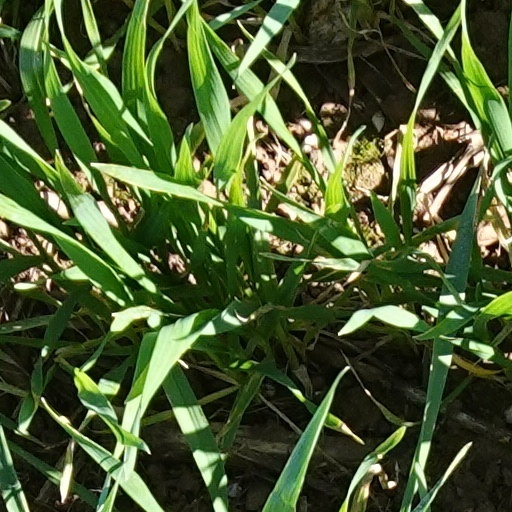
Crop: wheat